History of rail transport

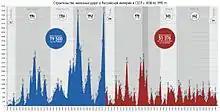
Russian railroads construction by year 1837–1989

In the 1960s, the FS started an innovative project for high speed trains. E.444 locomotives were the first standard locomotives able to reach , while an ALe 601 EMU reached a speed of during a test. Other EMUs, such as the ETR 220, ETR 250 and ETR 300 were also updated for speeds up to . The braking systems of cars were updated to fit the increased travelling speeds.